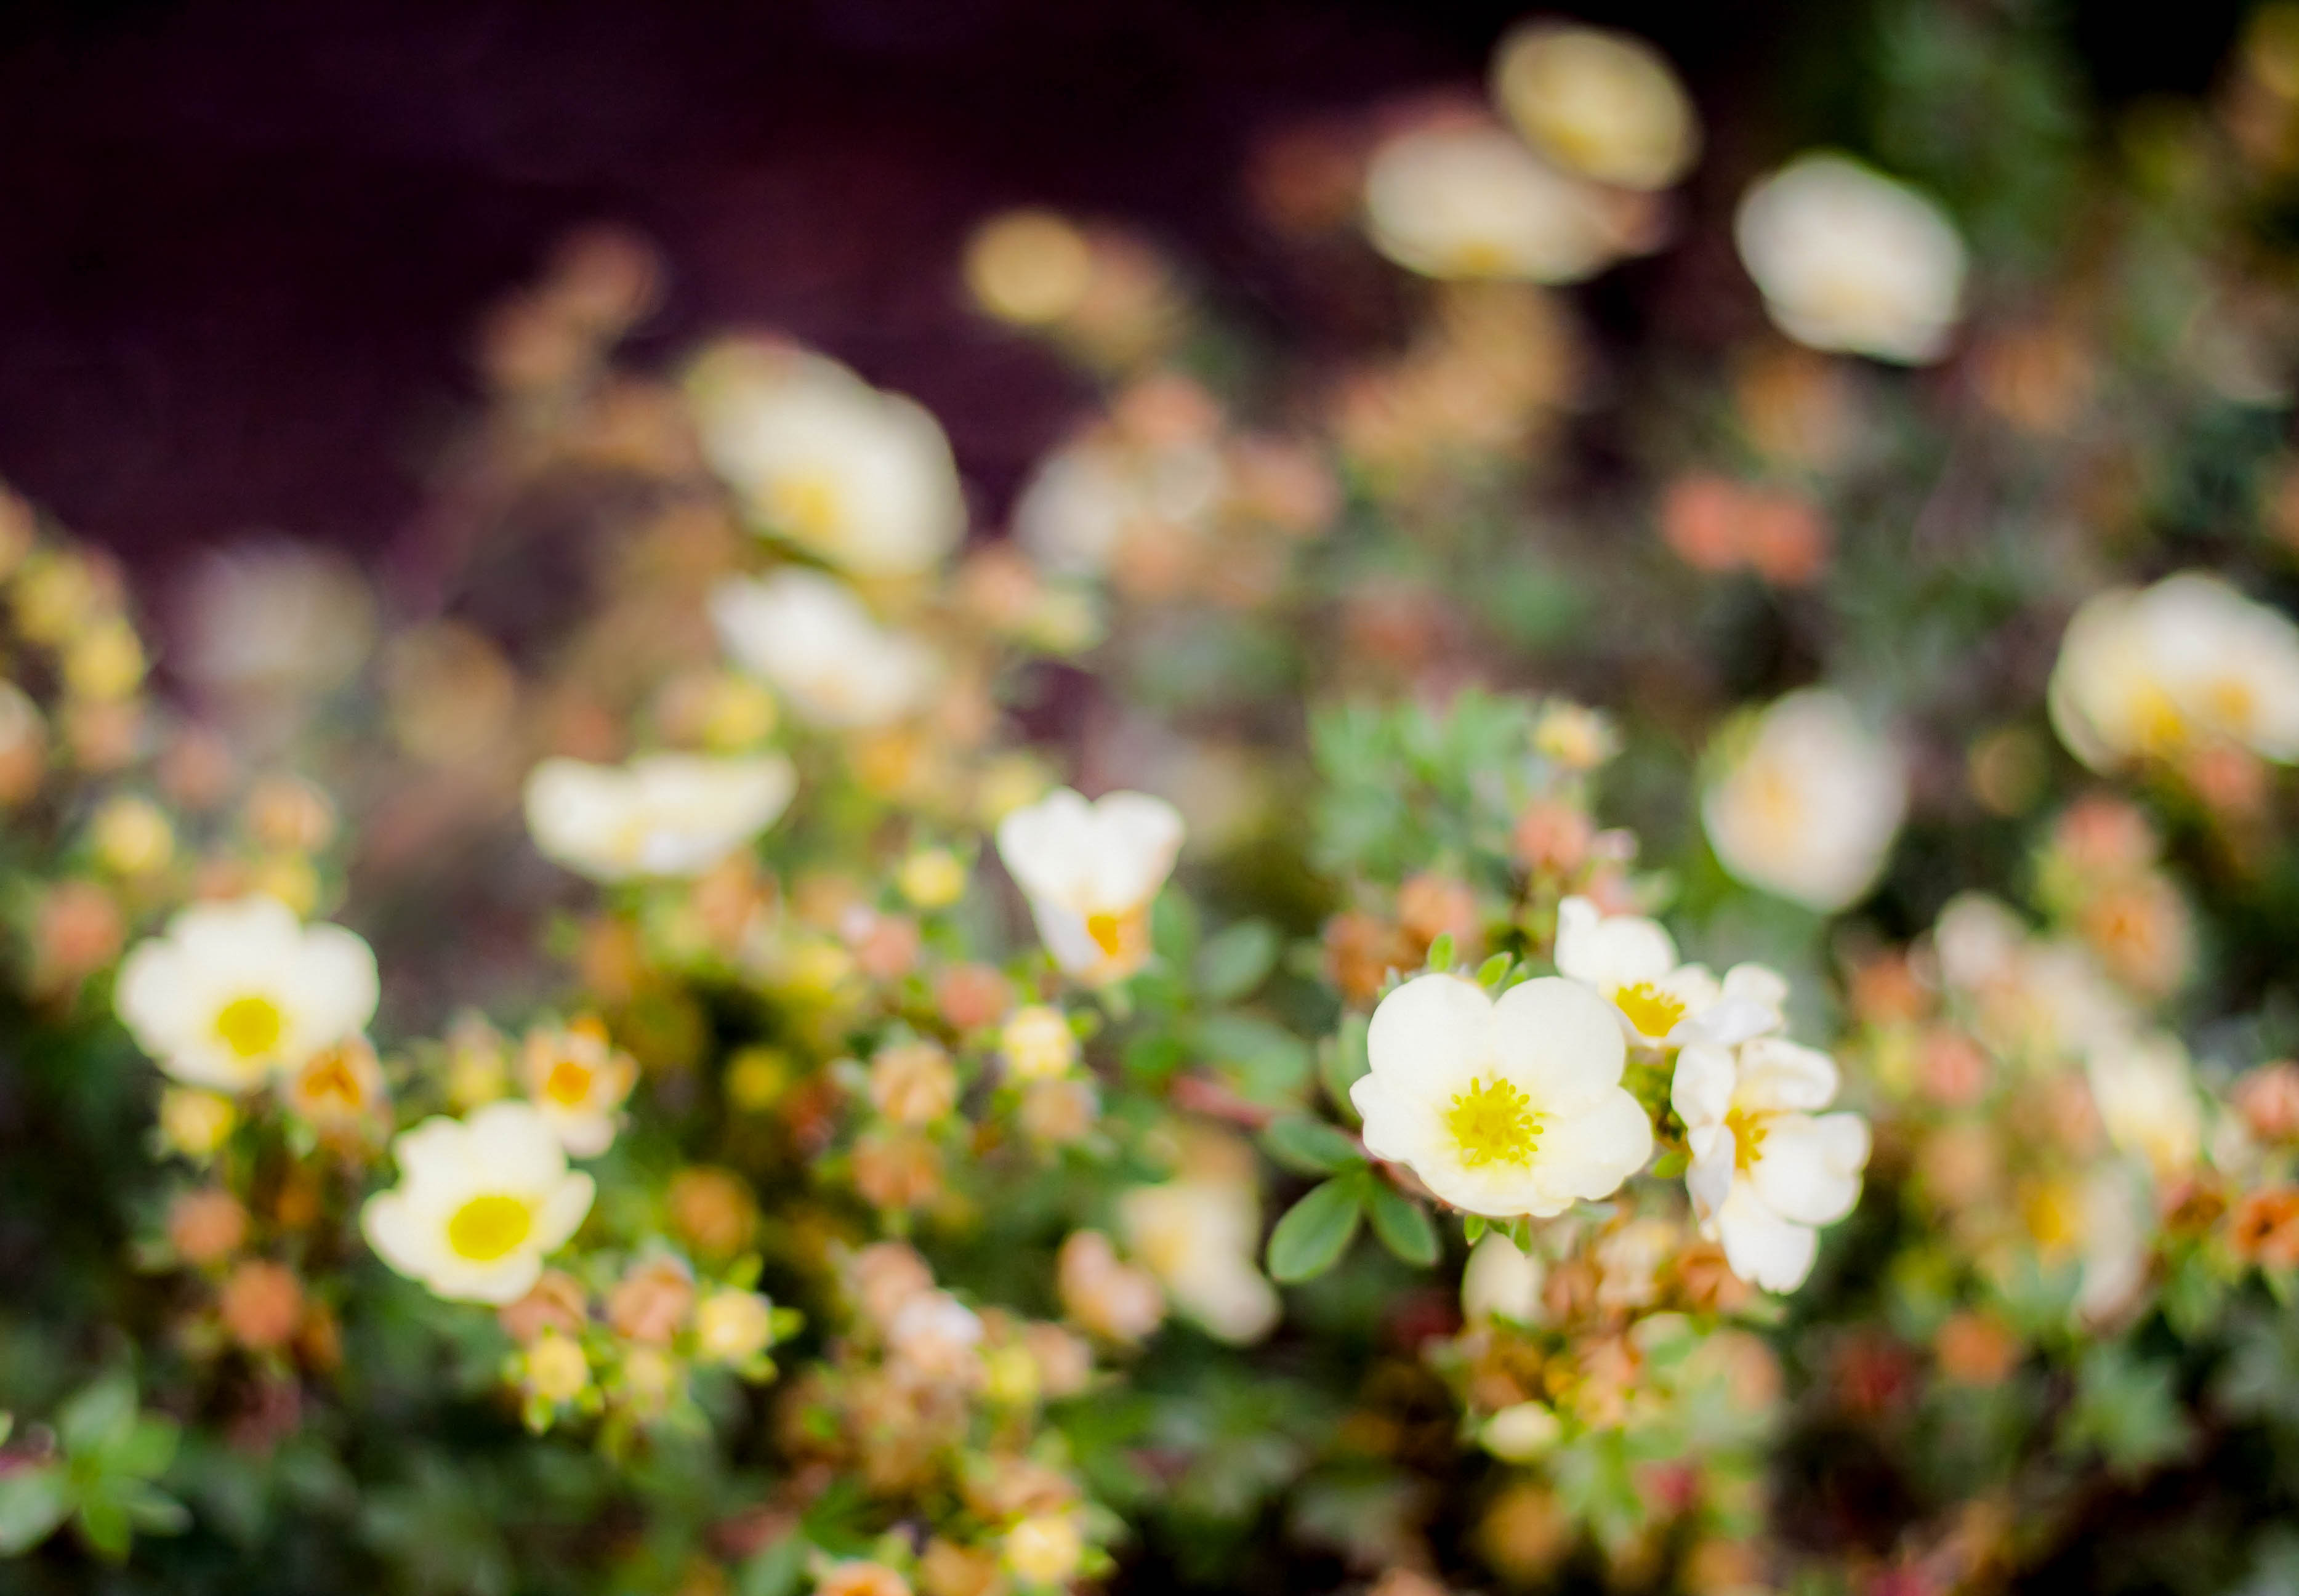
nature, branch, blossom, plant, sunlight, leaf, flower, petal, green, autumn, canon, botany, yellow, flora, wildflower, canon40d, potentilla, bokah, delicateflowers, stockflowers, potentillaspp, macro photography, flowering plant, land plant